Kumquat production in China

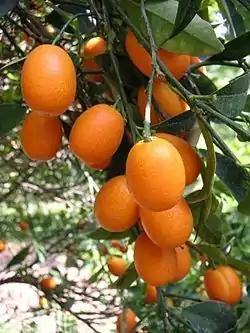
"Fortunella margarita", native to China

China is one of the world's leading producers of kumquats. The earliest historical reference to kumquats appears in Chinese literature in the 12th century, and the plant was native to China before it was spread to Japan, Taiwan and South America. The industry is highly productive in Jiangxi province, particularly in Suichuan County which is first among China's four largest kumquat-producing areas. In the mid 1980s, Yufeng Township accounted for one half of the entire county's production.